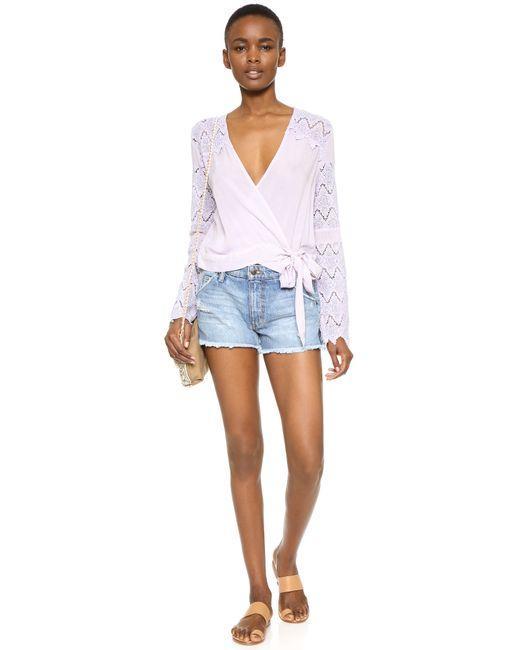
mädchen hellviolett, volle Ärmel, Lochmuster, tiefer V-Ausschnitt, Georgette, unten binden, Hemd, Oberteil für das College